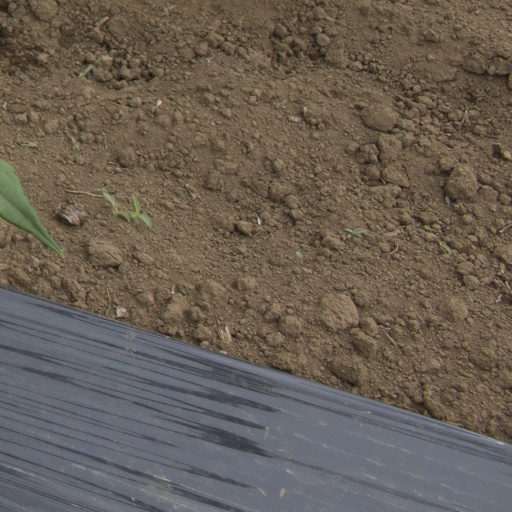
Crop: Jerusalem artichoke